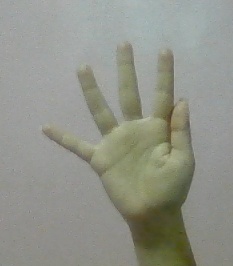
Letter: sheen